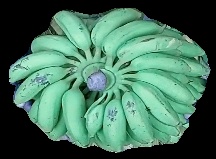
Variety: elakki-bale
Grade: grade1